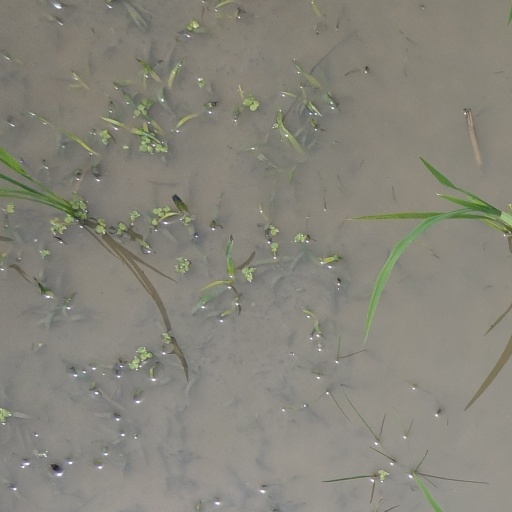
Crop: rice